41st Blue Dragon Film Awards

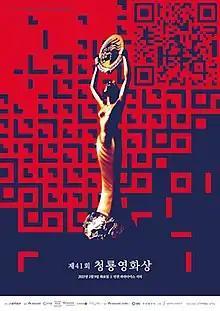
Official poster

The 41st Blue Dragon Film Awards ceremony was held on February 9, 2021, at Paradise City, Incheon. Organized by Sports Chosun (a sister brand of The Chosun Ilbo). It was aired live on SBS.